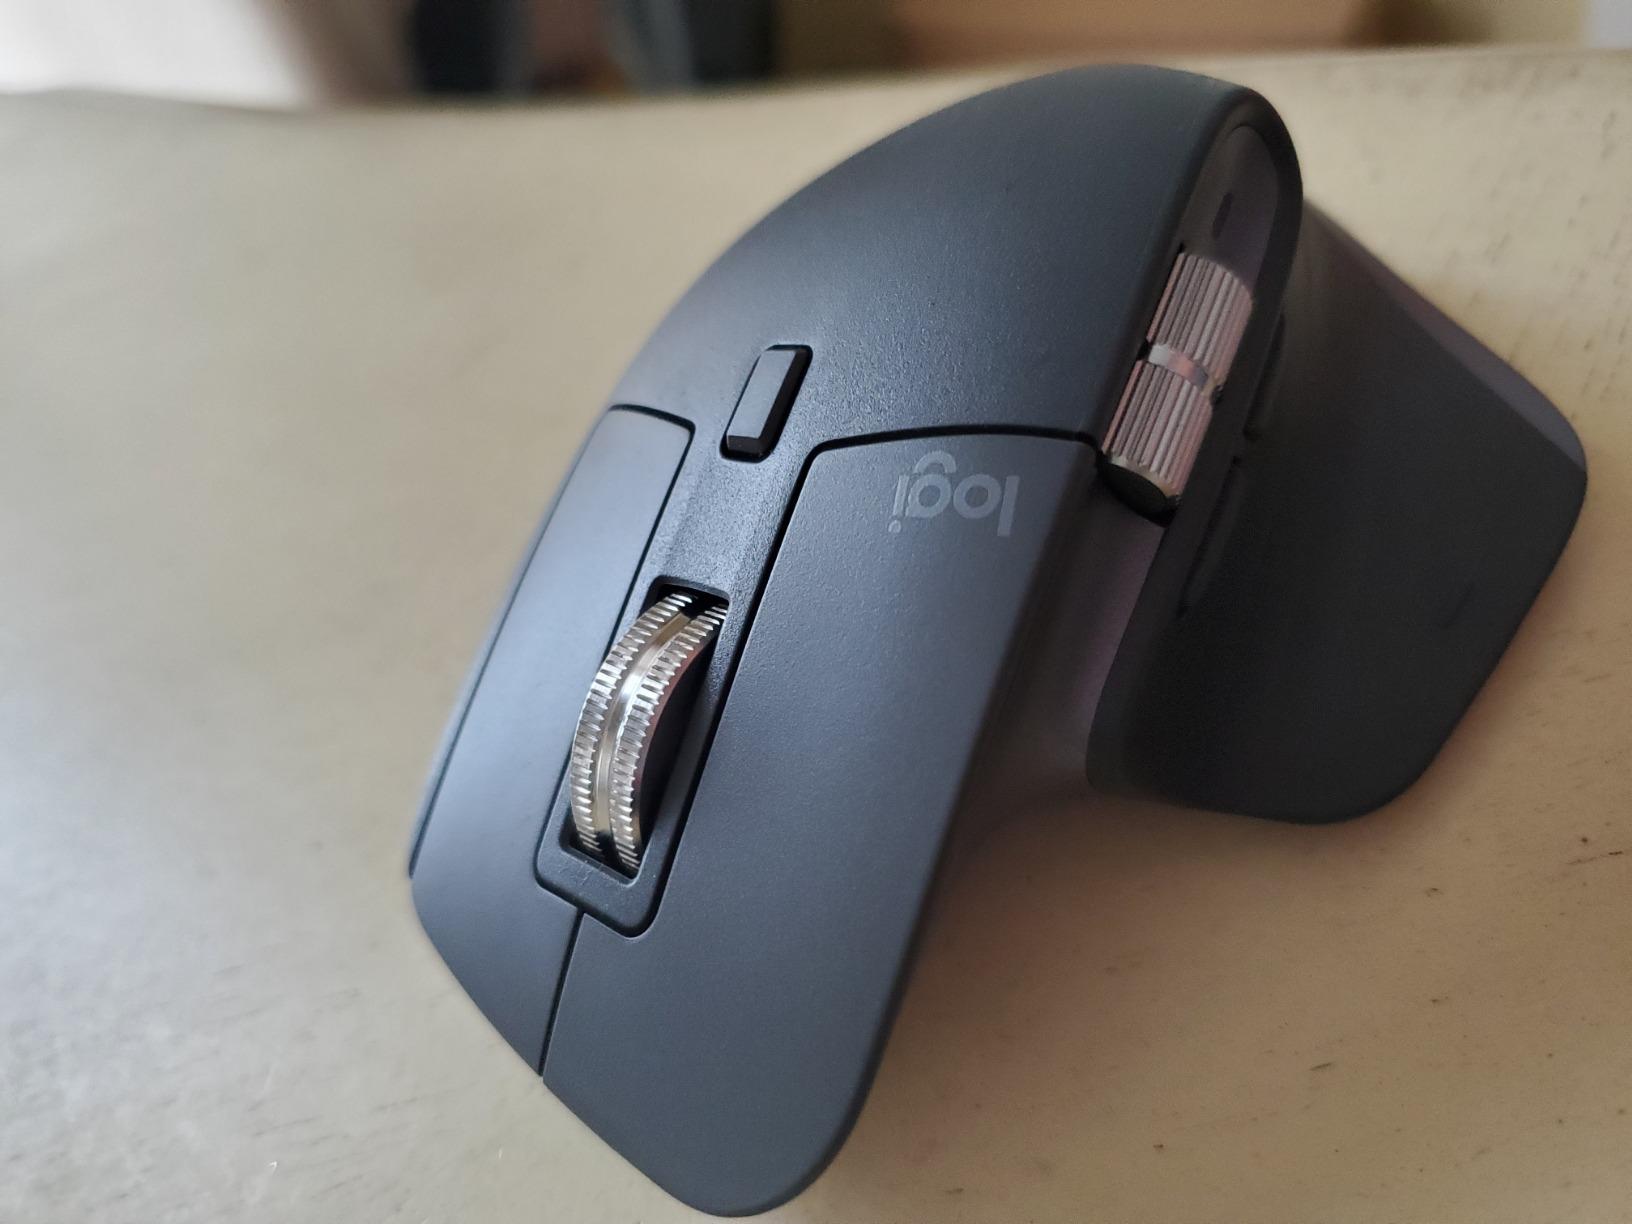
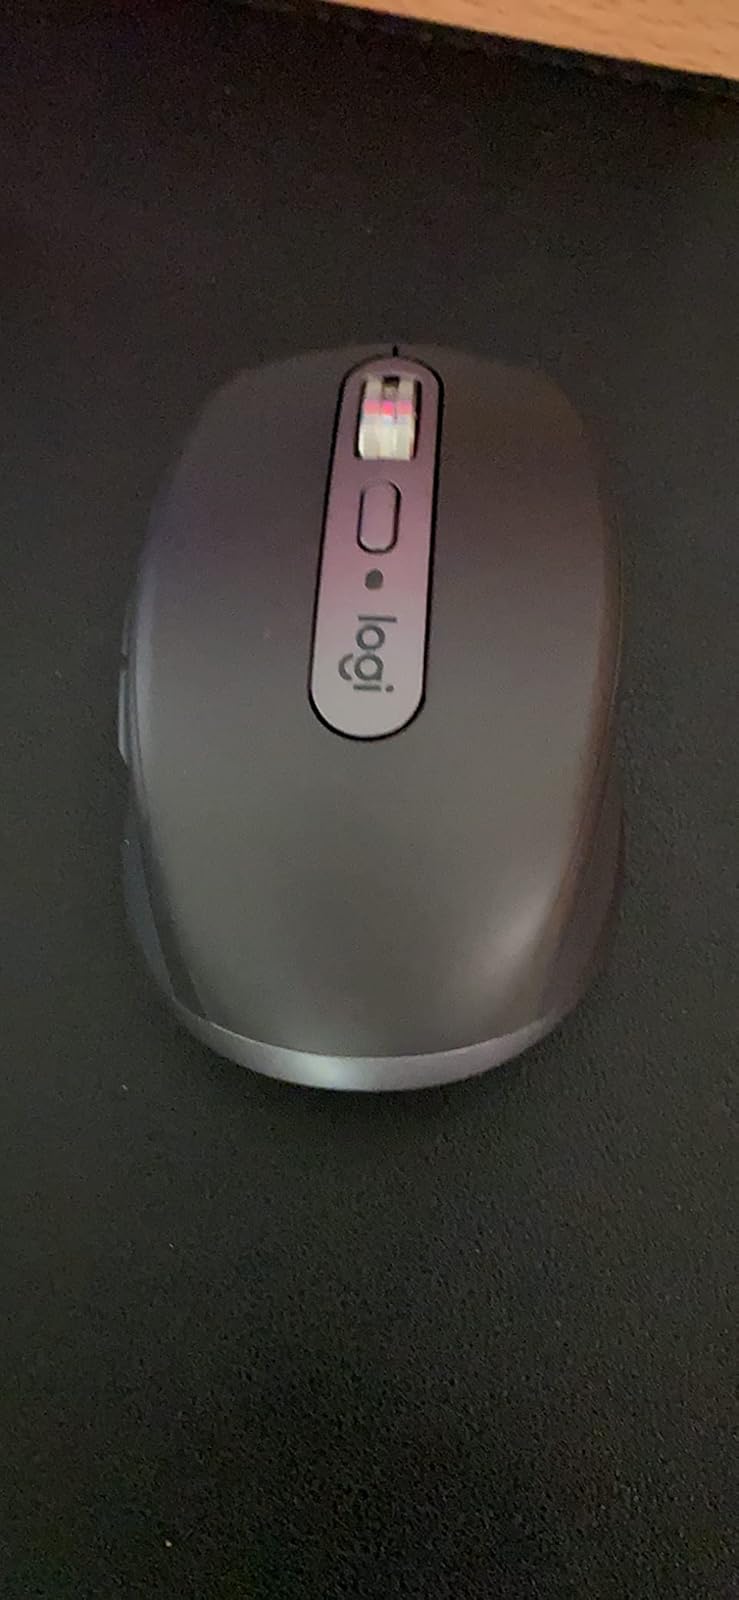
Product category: mouse
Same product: no